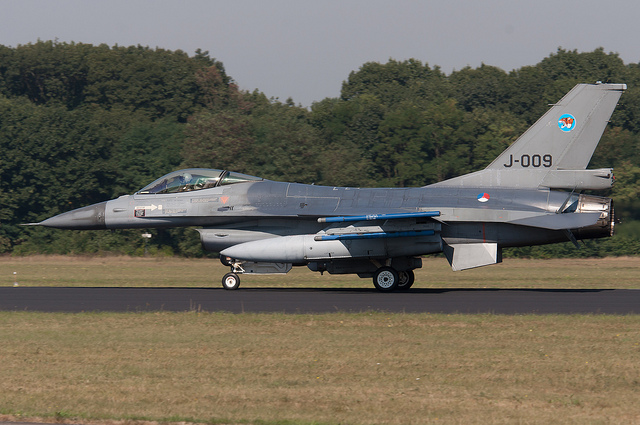
F-16 military aircraft taxiing on a wooded runway.